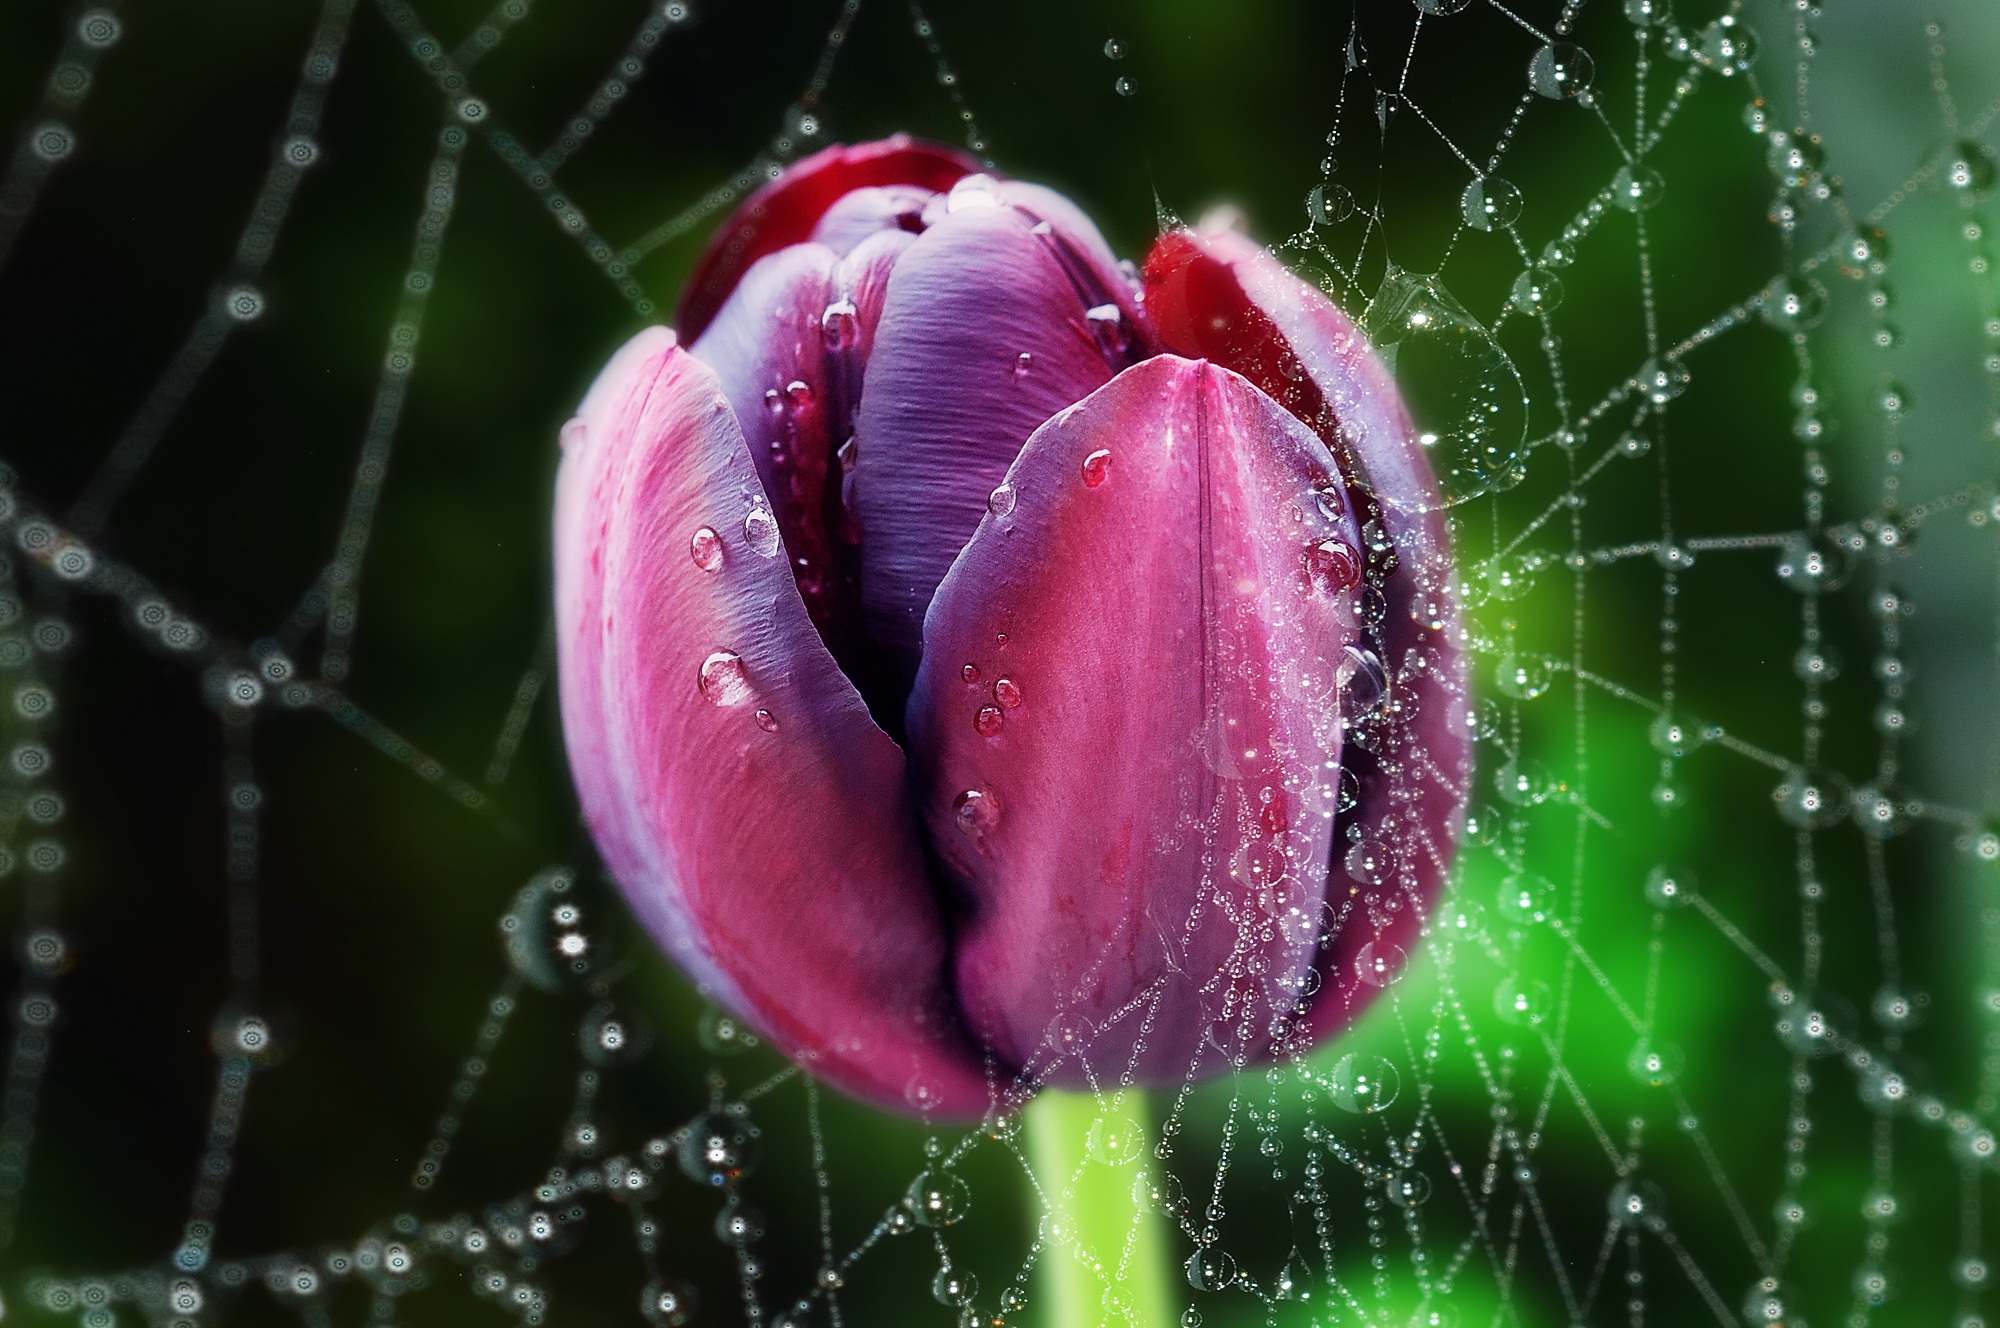
water, nature, blossom, dew, plant, photography, leaf, flower, purple, petal, bloom, tulip, botany, close, flora, cobweb, close up, bud, drop of water, spring flower, moisture, macro photography, flowering plant, schnittblume, plant stem, land plant